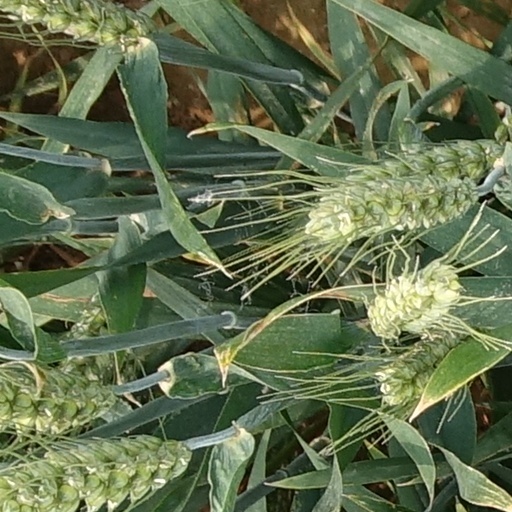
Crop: wheat